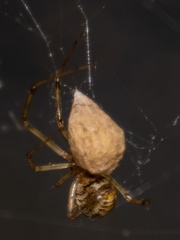
Species: Parasteatoda_tepidariorum